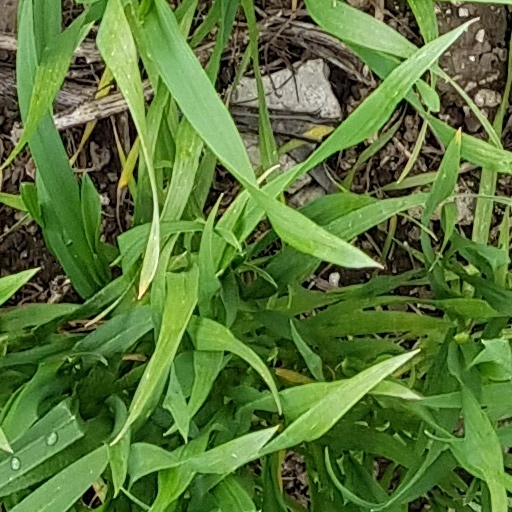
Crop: wheat